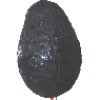
Label: Avocado ripe 1